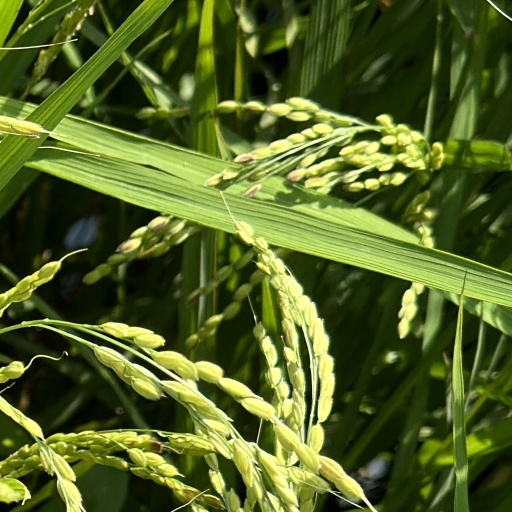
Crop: rice